Malang

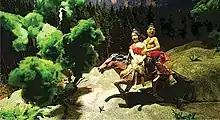
Diorama of kidnapping Ken Dedes by Tunggul Ametung at Mpu Purwa Museum, Malang.

The collapse of Panjalu / Kadiri and the birth of the Tumapel Kingdom in Malang originated from the Brahmana class from Panjalu who tried to save himself from political persecution by King Kertajaya. They fled eastward and joined the political forces in Tumapel, led by Ken Angrok or Ken Arok. He then rebelled against Akuwu Tunggul Ametung and took control of Tumapel. Ken Arok's victory was at the same time a statement of war to separate himself from Panjalu/Kadiri. The power struggle between Kertajaya and Ken Arok towards the Malang region and its surroundings led to the Battle of Ganter in Ngantang (now a sub-district in Malang Regency) (1144 Saka / 1222 AD) which was won by Ken Arok. He also ordained himself as the first king of the Kingdom of Tumapel with the title Rajasa Sang Amurwabhumi. The capital itself remained in Tumapel but changed its name to Kutaraja.